Romania in the Eurovision Song Contest 1993

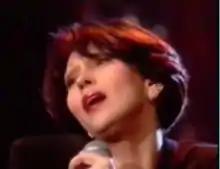
Dida Drăgan ("pictured") won TVR's national selection with her entry "". She had been famous in Romania since the late 1980s for her rock music.

In the early 1990s, the number of broadcasters eligible to participate in the Eurovision Song Contest increased significantly with the disintegration of Yugoslavia and the subsequent admission into the European Broadcasting Union (EBU) of the broadcasters of the countries that emerged from the breakup. The merger of the EBU with its Eastern European counterpart, the International Radio and Television Organisation (OIRT), further expanded the number of broadcasters by including those from countries of the former Eastern Bloc. The broadcasters from seven of those new countries confirmed their intentions to debut at the 1993 contest. With this large influx of participants, the EBU was forced to create a new measure to counter overcrowding in the contest. The EBU decided to hold a one-off qualification round to select the entries from three of those seven new countries, which would join the entries from the 22 countries already competing in the Eurovision Song Contest.